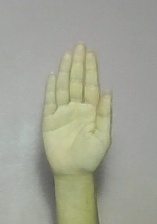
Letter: seen